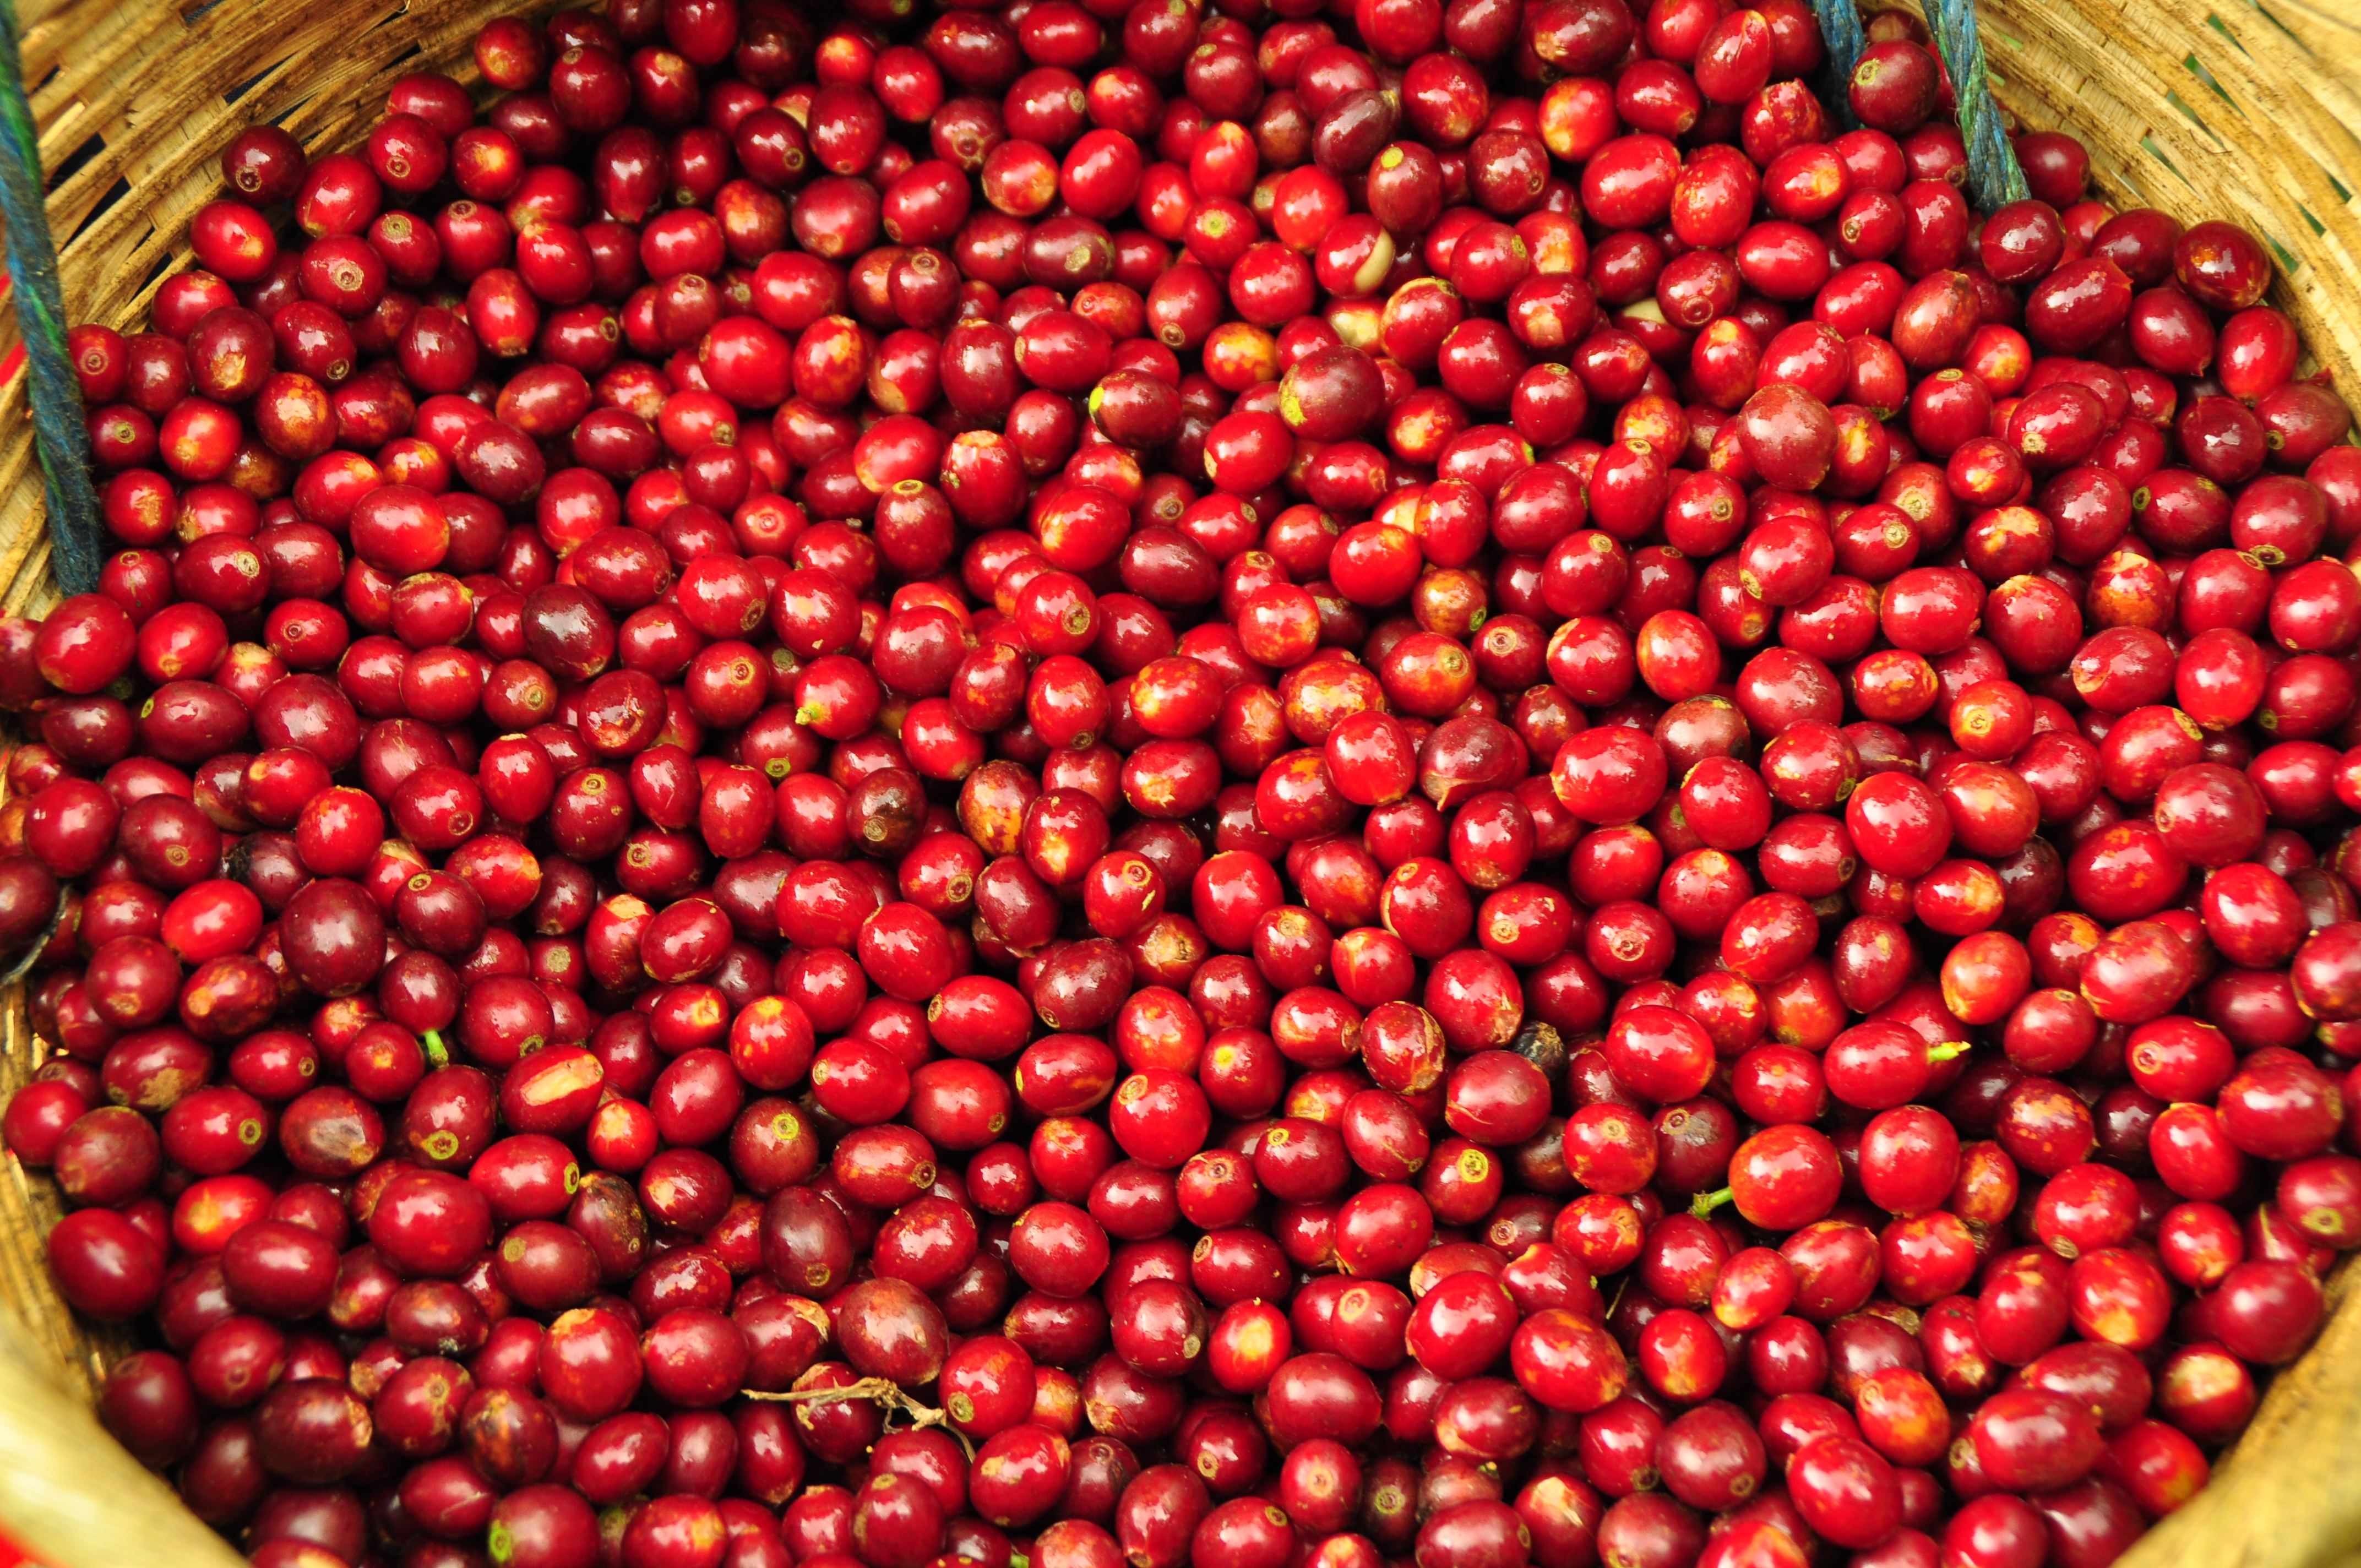
coffee, plant, fruit, berry, food, harvest, produce, vegetable, cranberry, rose hip, el salvador, flowering plant, coffee grains, land plant, pink peppercorn